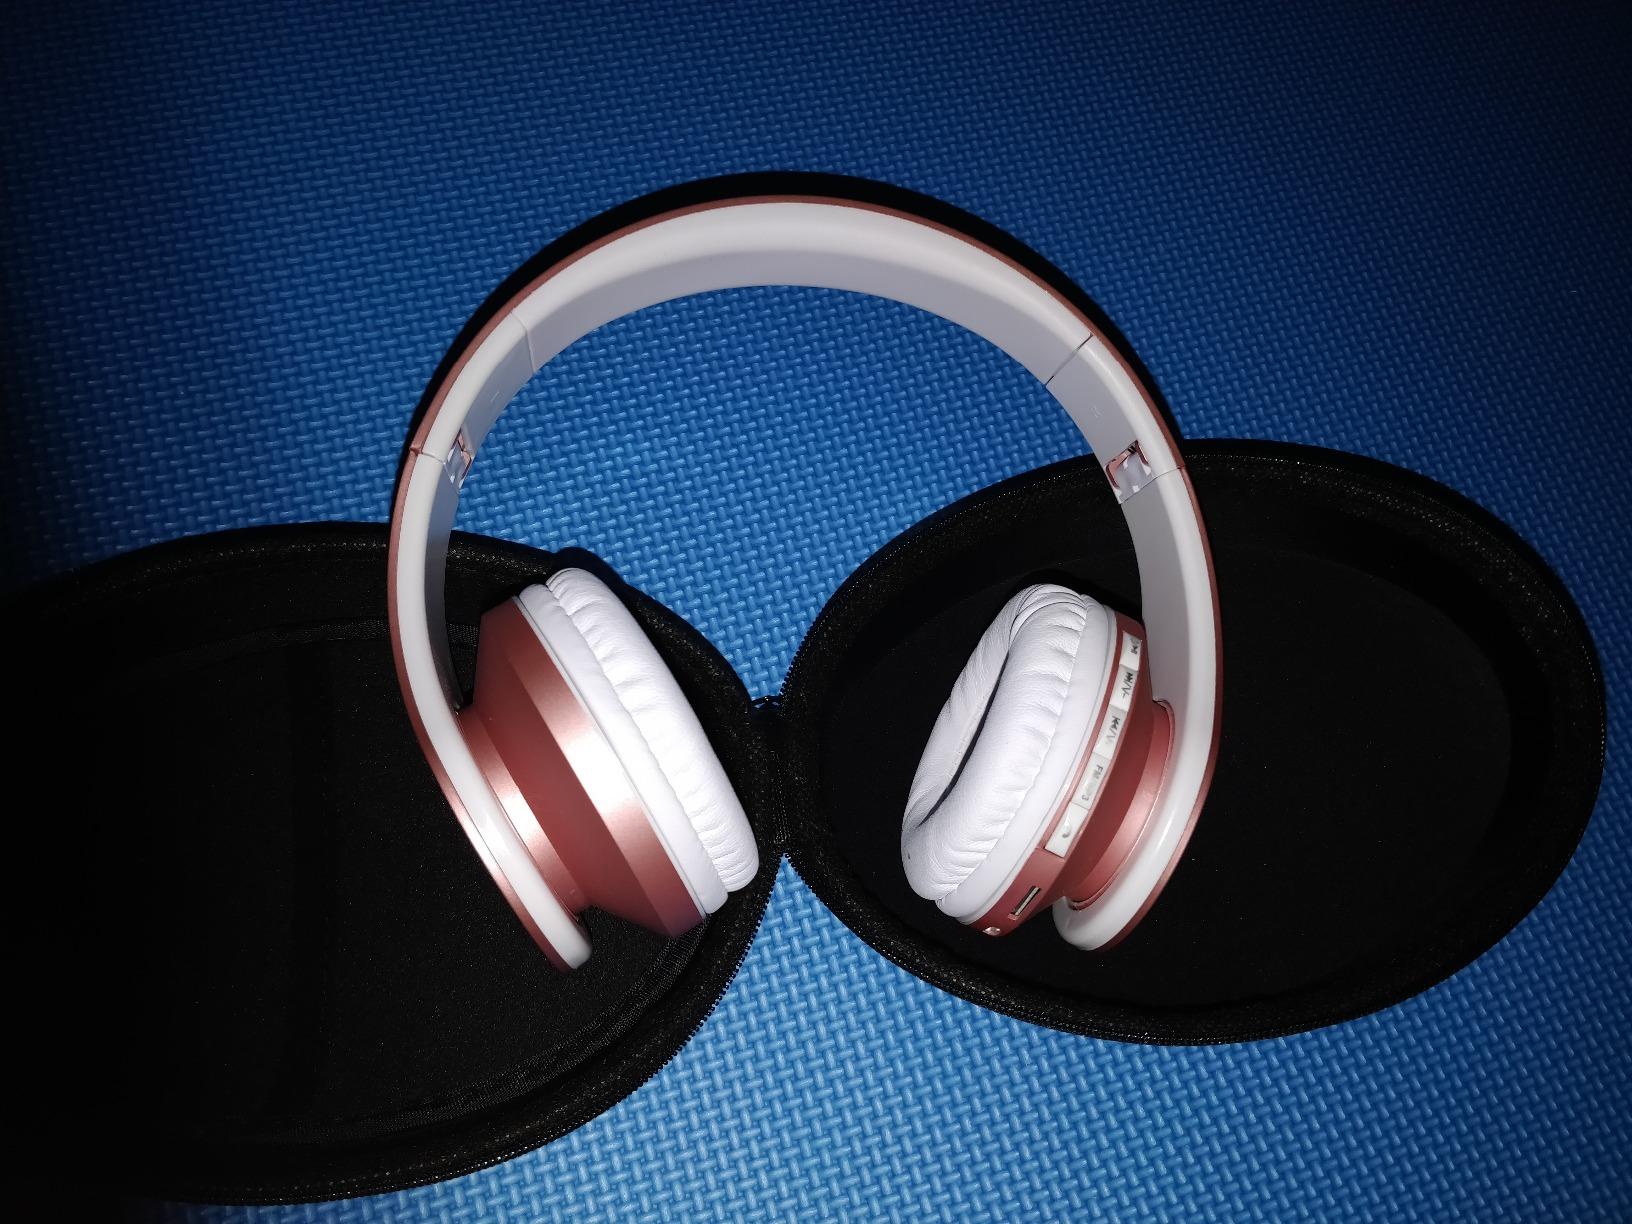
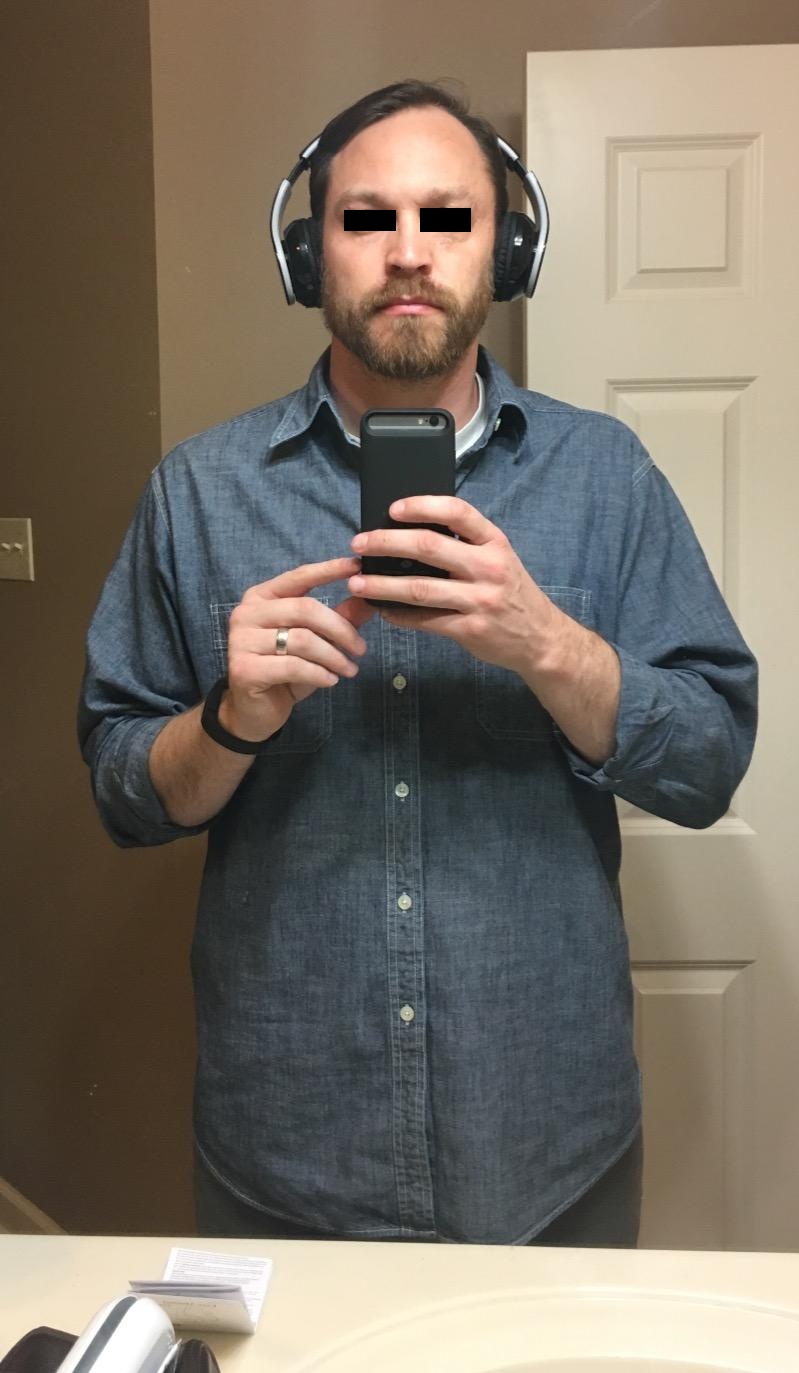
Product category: headphones
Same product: no